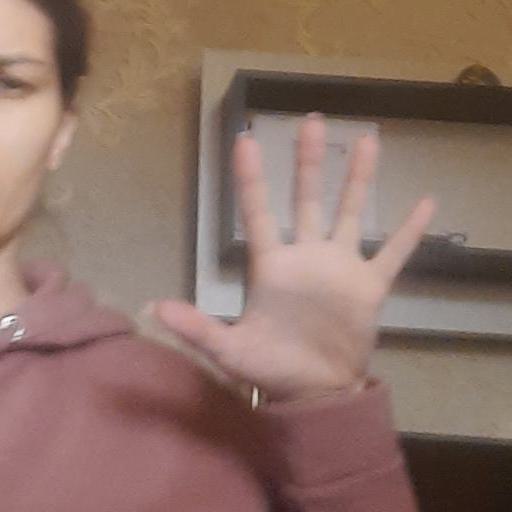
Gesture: palm